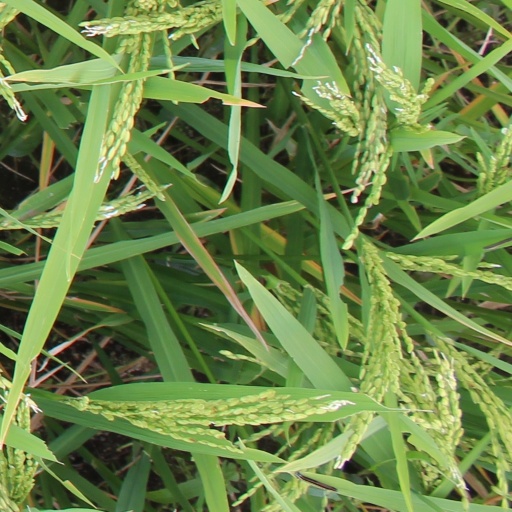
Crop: rice